Filip Taschler

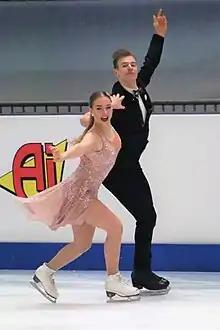
Taschlerová and Taschler at the European Figure Skating Championships

Taschlerová began learning to skate in 2004 and subsequently began learning ice dance alongside her brother Filip following the end of his partnership with Karolína Karlíková. Years later, Taschler would say that "our relationship is better since we started skating together. When we were younger, we fought like small kids, but now we are adults. We respect each other."